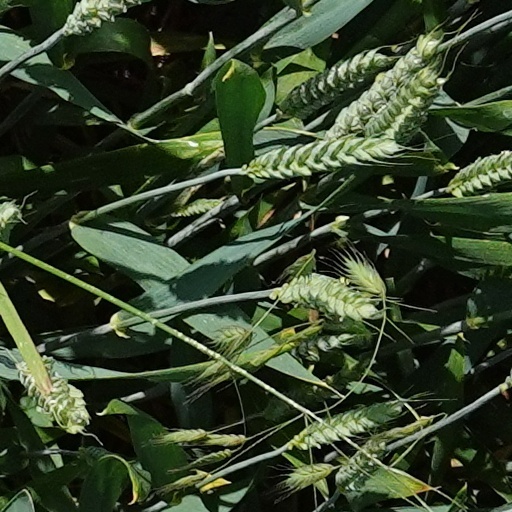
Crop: wheat